Skeleton knife

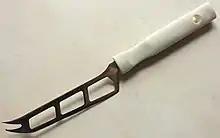
Cheese knife

A skeleton knife refers to two different types of knives, a kitchen knife and an unadorned penknife.